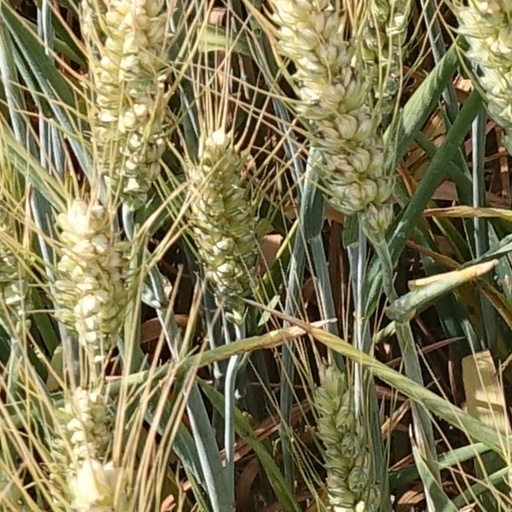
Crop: wheat